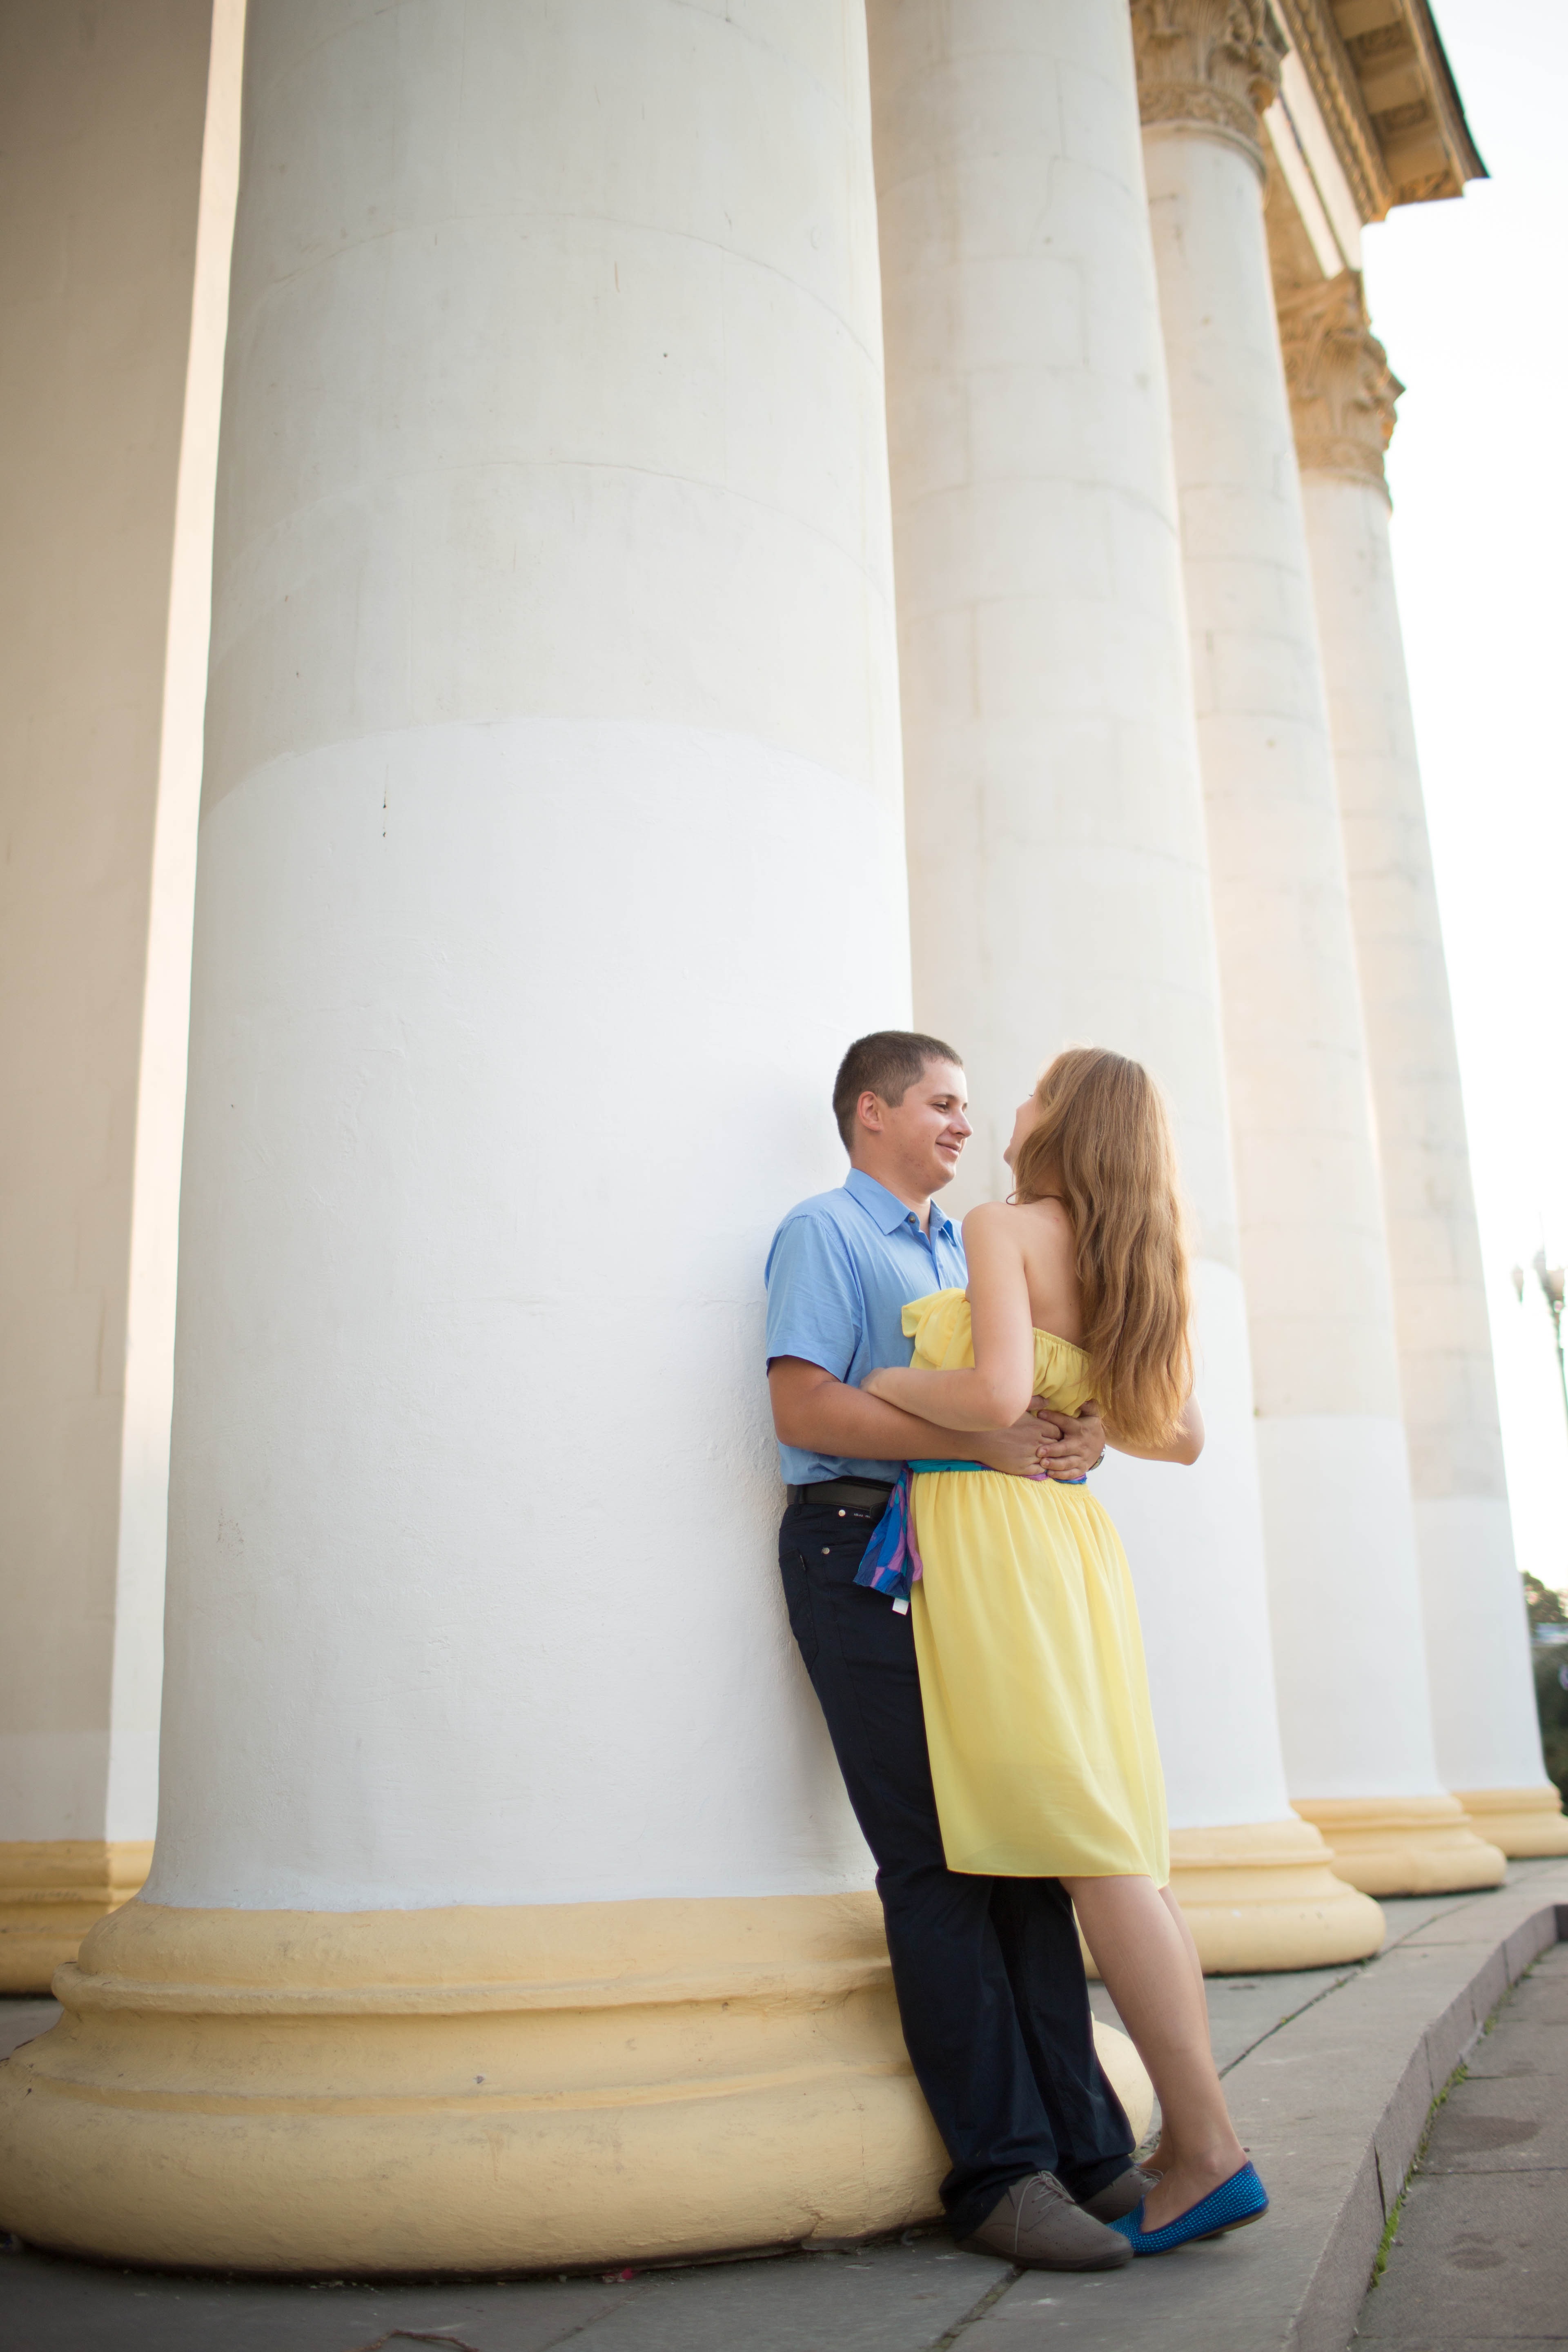
sitting, couple, romance, yellow, interior design, ceremony, pillars, photograph, hugs, human positions